São Paulo Revolt of 1924

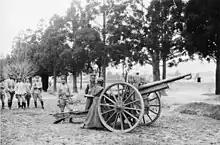

Artillery fire was the main cause of death in the conflict. The government had a material advantage in this armament, with numerous, more modern and larger caliber guns. Against about 20 Krupp guns of 75 and 105 millimeters, the loyalists had more than a hundred Krupp, Schneider and Saint-Chamond guns, including 155 millimeter howitzers. The insurgents' artillery could not compete with the government's longer-ranged guns, well positioned on the ridges around the city.